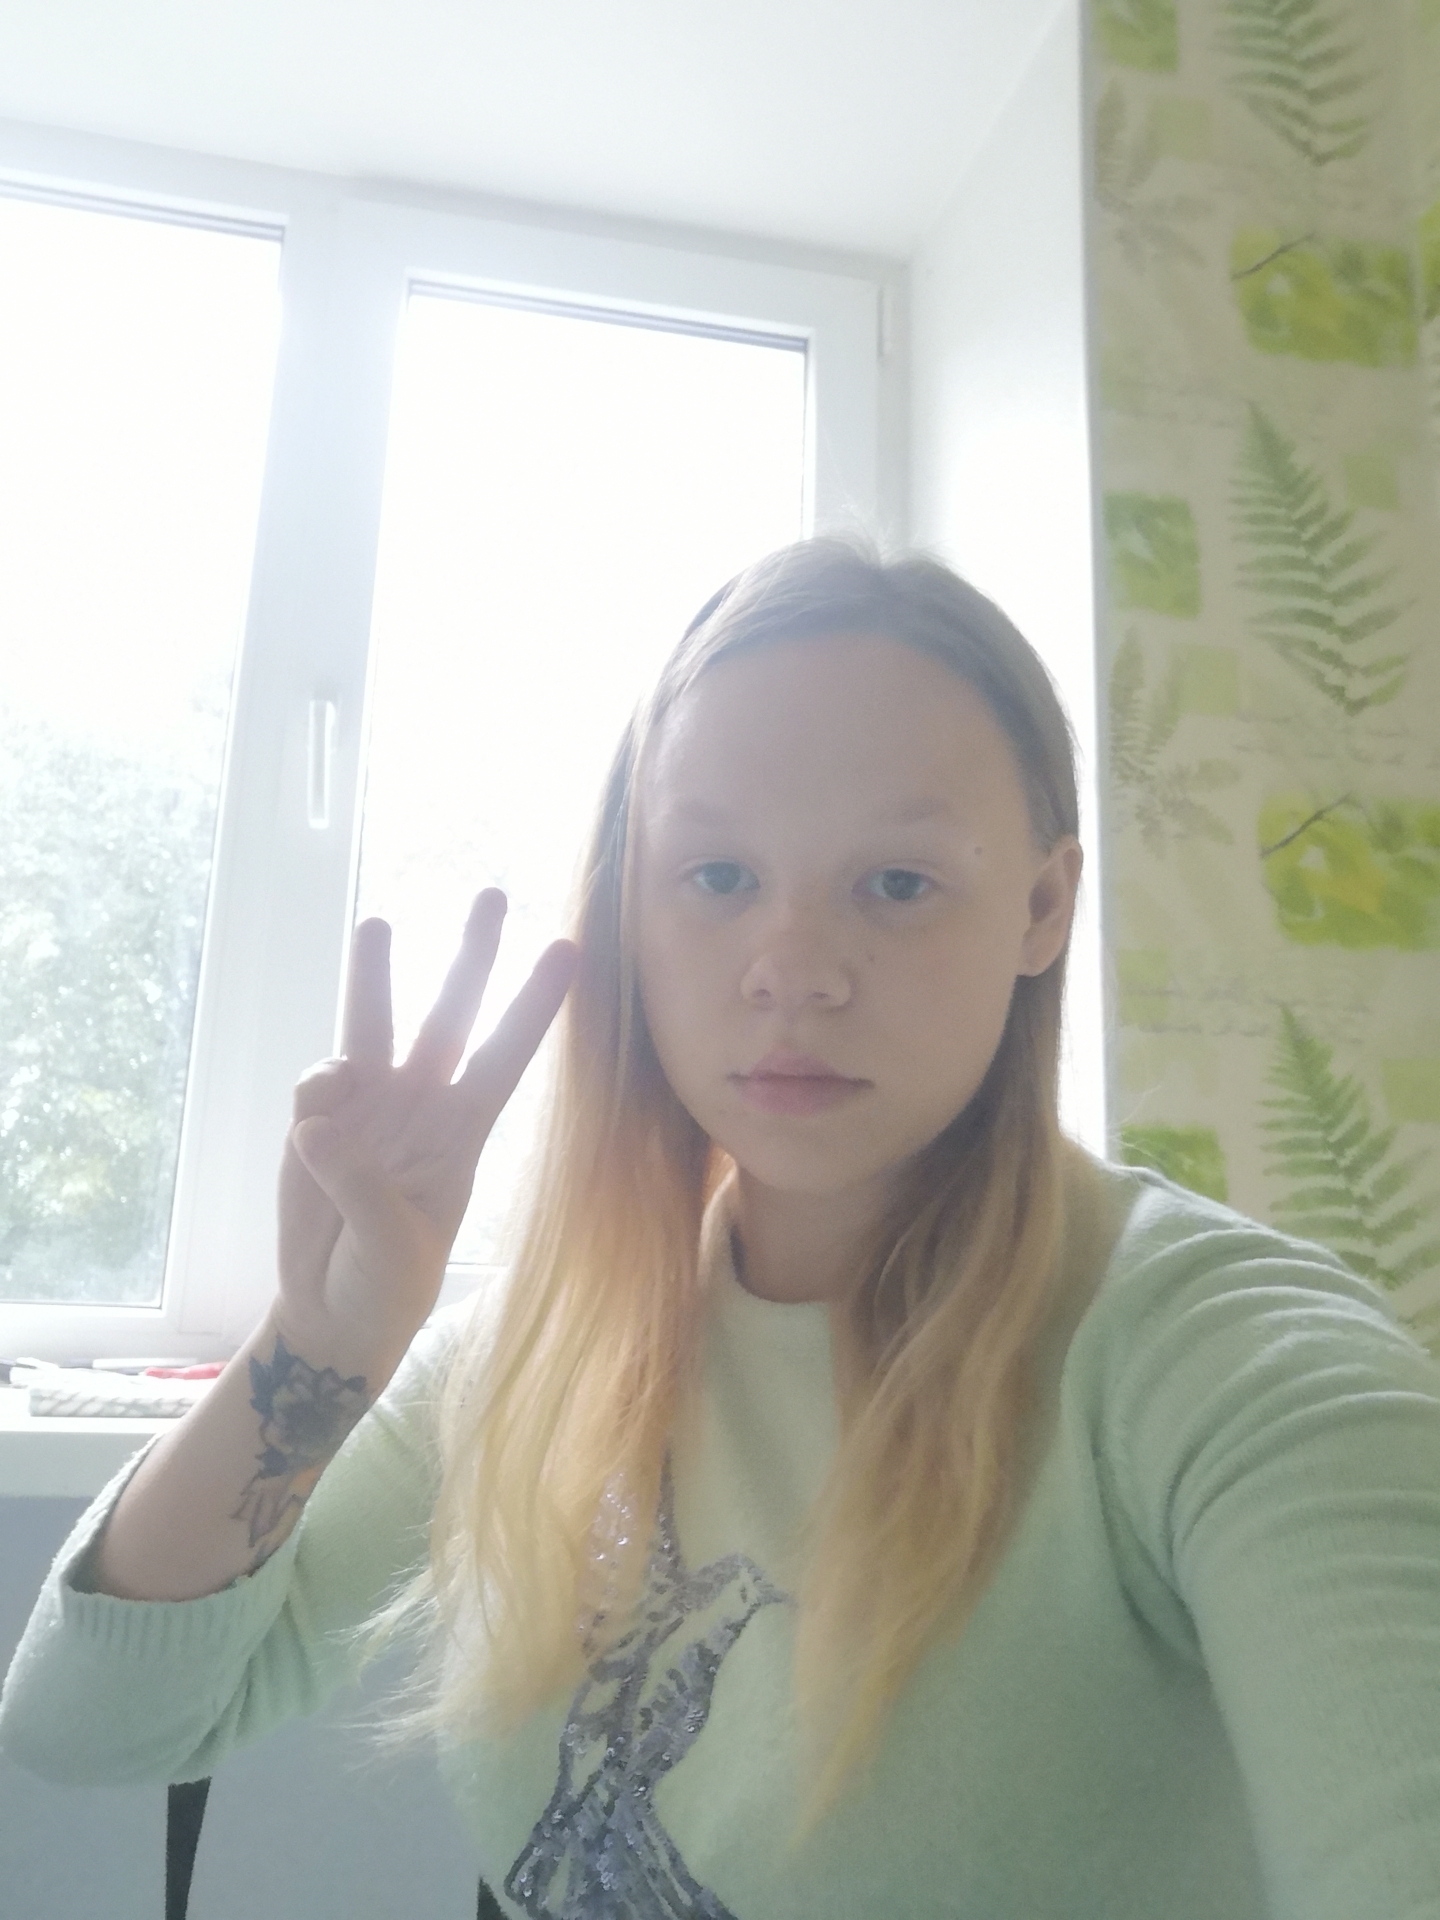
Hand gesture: three